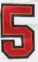
Number: 5